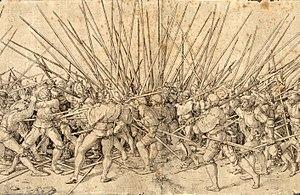
La bataille de Cérisoles a lieu le 11 avril 1544 lors de la neuvième guerre d'Italie près du village piémontais de Cérisoles. Elle oppose les Français, parmi lesquels le jeune Gaspard II de Coligny, commandés par François de Bourbon, comte d'Enghien, aux troupes de Charles Quint commandées par Alfonso de Ávalos, marquis del Vasto.
La bataille de Bannockburn est une écrasante victoire de l’armée écossaise menée par Robert Bruce sur les troupes anglaises dirigées par Édouard II d'Angleterre pendant la première guerre d'indépendance écossaise. Elle est marquée par l'utilisation par Robert Bruce de carrés de piquiers nommés schiltrons sur lesquels viennent s'écraser les charges de cavalerie anglaises. Cette bataille entraîne une remise en question tactique de l'armée anglaise, ce qui aura un impact majeur sur les tactiques de combat de la guerre de Cent Ans.
La bataille de Soriano, s'est déroulée le 24 janvier 1497 au nord-ouest de Rome non loin du lac de Bracciano.
Les tactiques d'infanterie sont la combinaison de concepts militaires et de méthodes de combat utilisées par l'infanterie pour atteindre des objectifs tactiques pendant les opérations militaires. Le rôle de l'infanterie sur le champ de bataille est généralement de venir au contact de l'ennemi pour le mettre hors de combat ou, a contrario, de défendre des positions contre ses attaques et les tactiques d'infanterie sont les moyens par lesquels y parvenir. Traditionnellement, l'infanterie constitue la part principale des forces combattantes d'une armée et, par conséquent, subit souvent les plus lourdes pertes. Tout au long de l'histoire, les formations d'infanterie ont donc cherché à minimiser leurs pertes en attaque et en défense, par des tactiques efficaces.